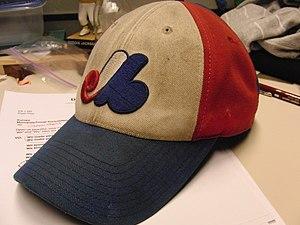
Casquette tricolore des Expos de Montréal en usage dans la Ligue majeure de baseball des saisons 1969 à 1991.
La casquette est un couvre-chef de tissu, cuir ou matière synthétique, pourvu d'une visière, à la mode depuis le début du XIXᵉ siècle, très appréciée des jeunes et des sportifs pour son aspect léger et pratique. La visière permet d'être moins ébloui.
Les Expos de Montréal étaient une franchise de baseball de la Ligue majeure de baseball de 1969 à 2004 ayant pour domicile la ville de Montréal, au Québec, Canada.